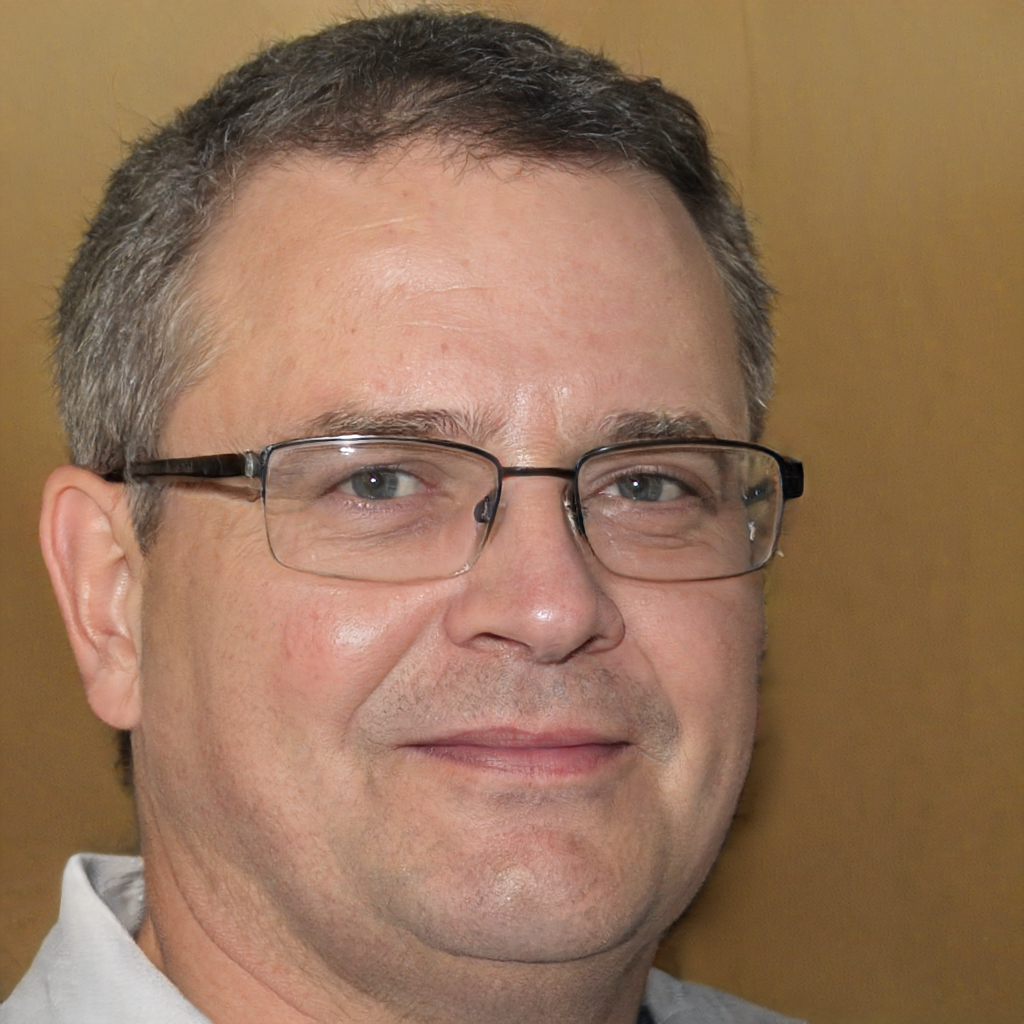
Gender: Male